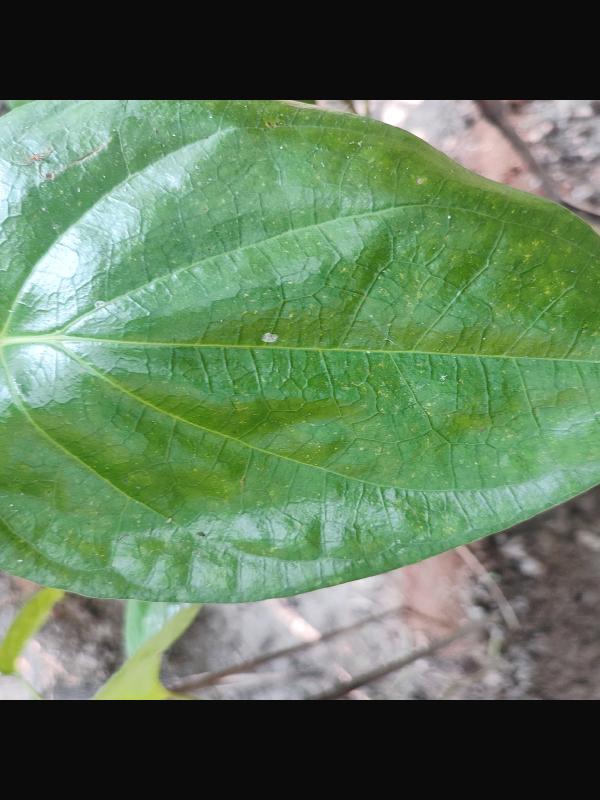
Label: Healthy_Leaf